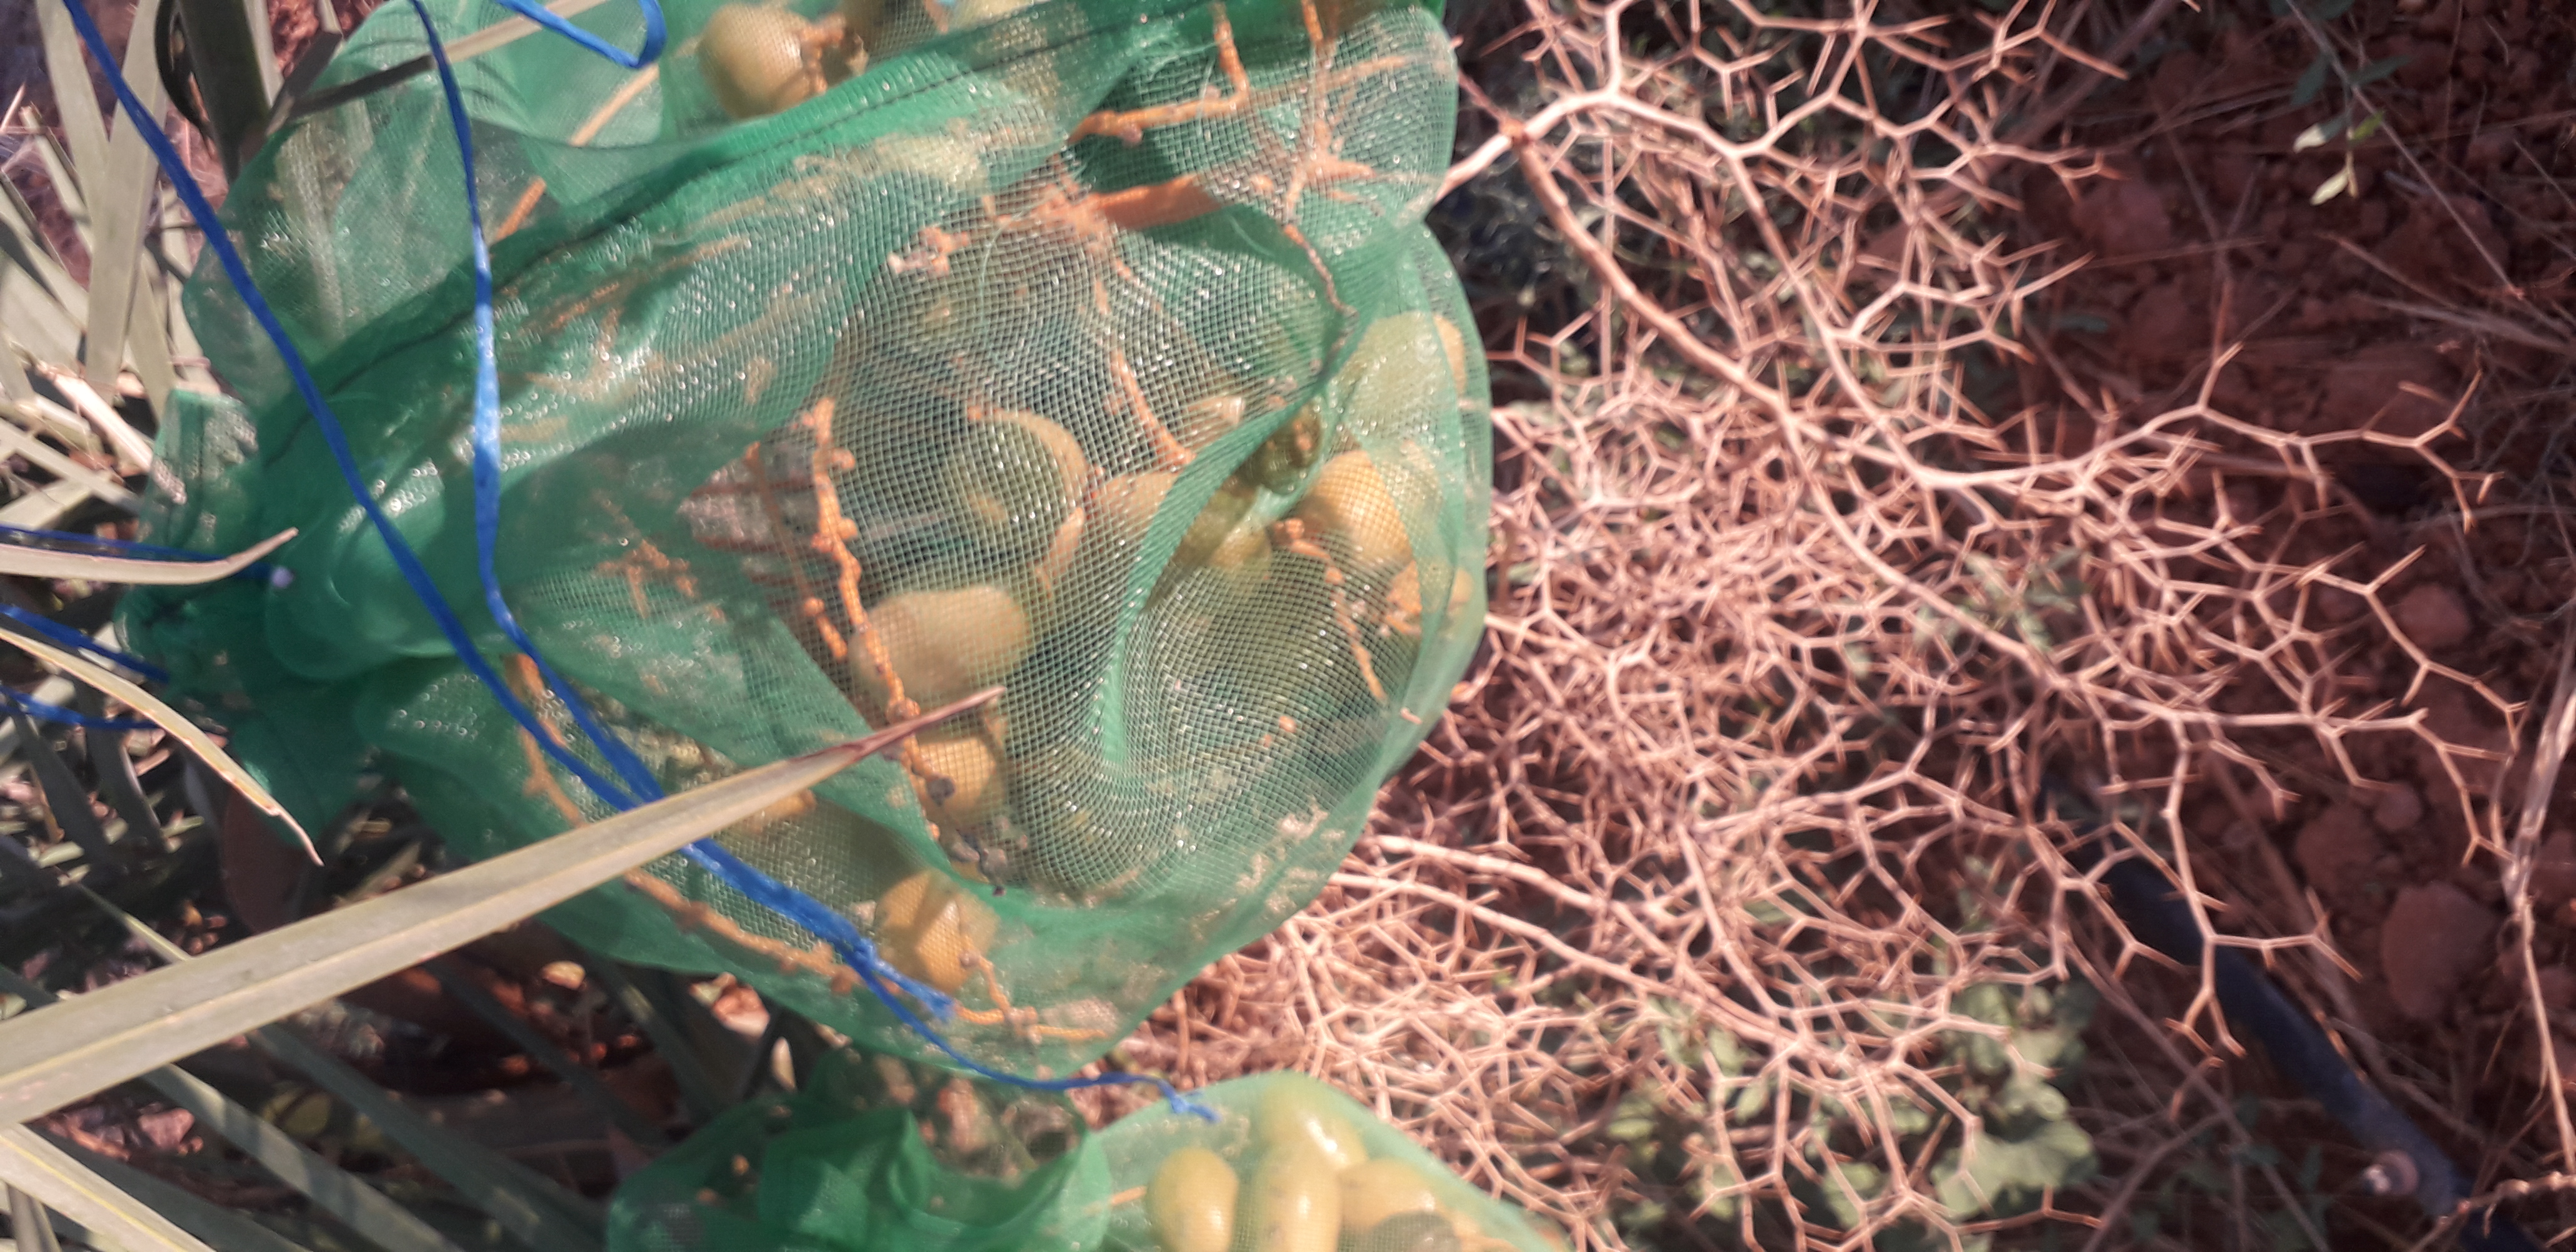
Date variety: Boufagous